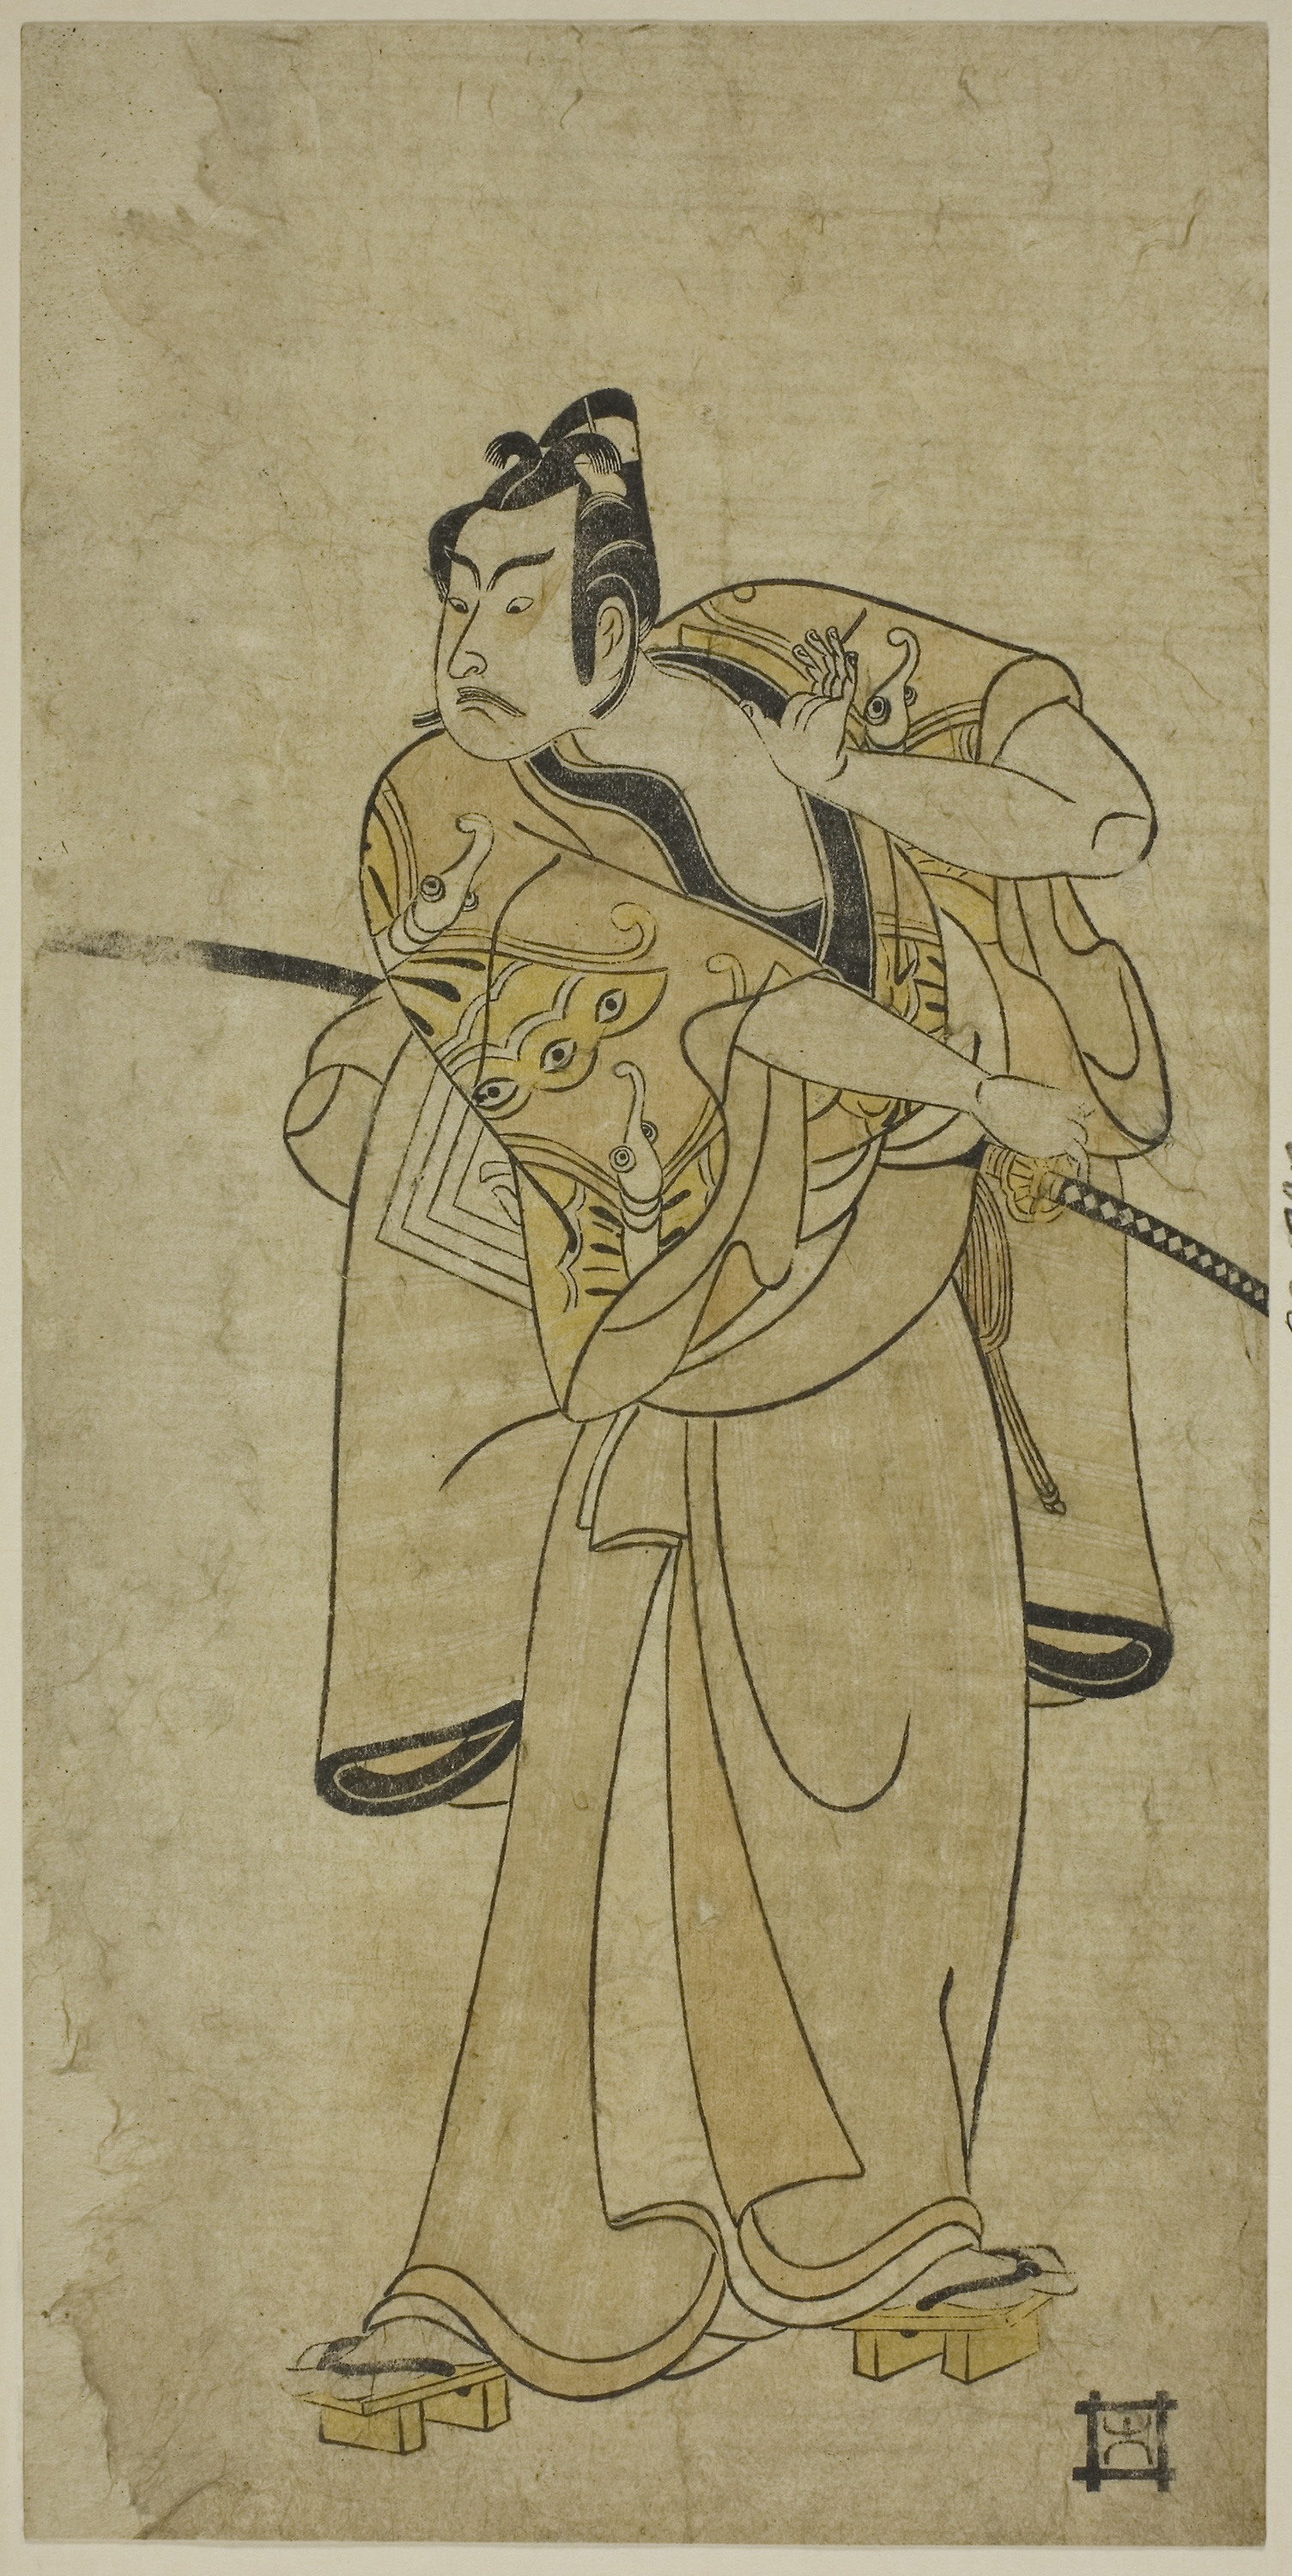
art, illustration, drawing, painting